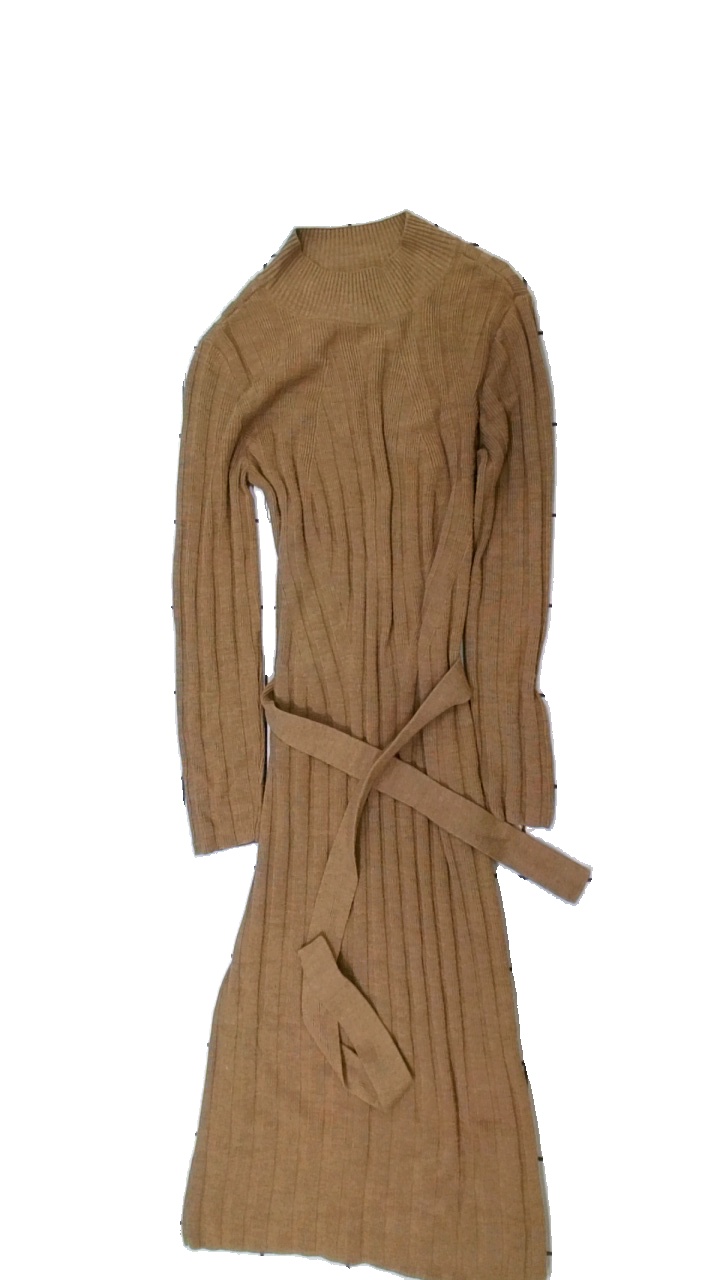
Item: Dress (Ladies)
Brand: Only
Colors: Brown
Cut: Regular, C-collar
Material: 100% acrylic
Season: All
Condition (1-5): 3
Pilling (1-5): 2
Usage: Export
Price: <50